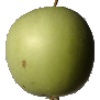
Label: Apple Granny Smith 1